Pie in the Sky (TV series)

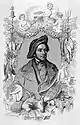
Crabbe's portrait of Alexis Soyer that hung on the wall in his kitchen.

The series focuses on the life of Detective Inspector Henry Crabbe, who serves in the police force for the fictional county of Westershire. After 25 years on the job, Crabbe wishes to retire and set up his own restaurant, and is brought one step closer after an attempt to catch a high-profile criminal backfires, leaving him shot in the leg. His boss, Assistant Chief Constable Freddie Fisher, is unwilling to let Crabbe leave the Westershire force, and so, when a corrupt officer frames Crabbe for taking a bribe, effectively blackmails him into taking on occasional cases when required.